Effects of climate change on livestock

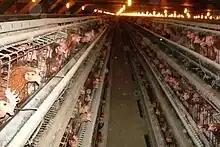
Photo of an egg farm in New England, taken around 2009

Goats and sheep are often collectively described as "small ruminants", and tend to be studied together rather than separately. Both of them are known to be less affected by climate change than cattle, with goats in particular considered one the most climate-resilient domestic animals, being second only to camels. In Southeastern Ethiopia, some of the cattle pastoralists are already switching to goats and camels.